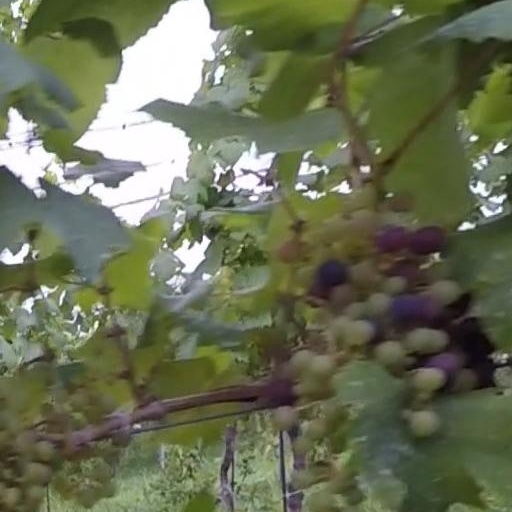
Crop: grape